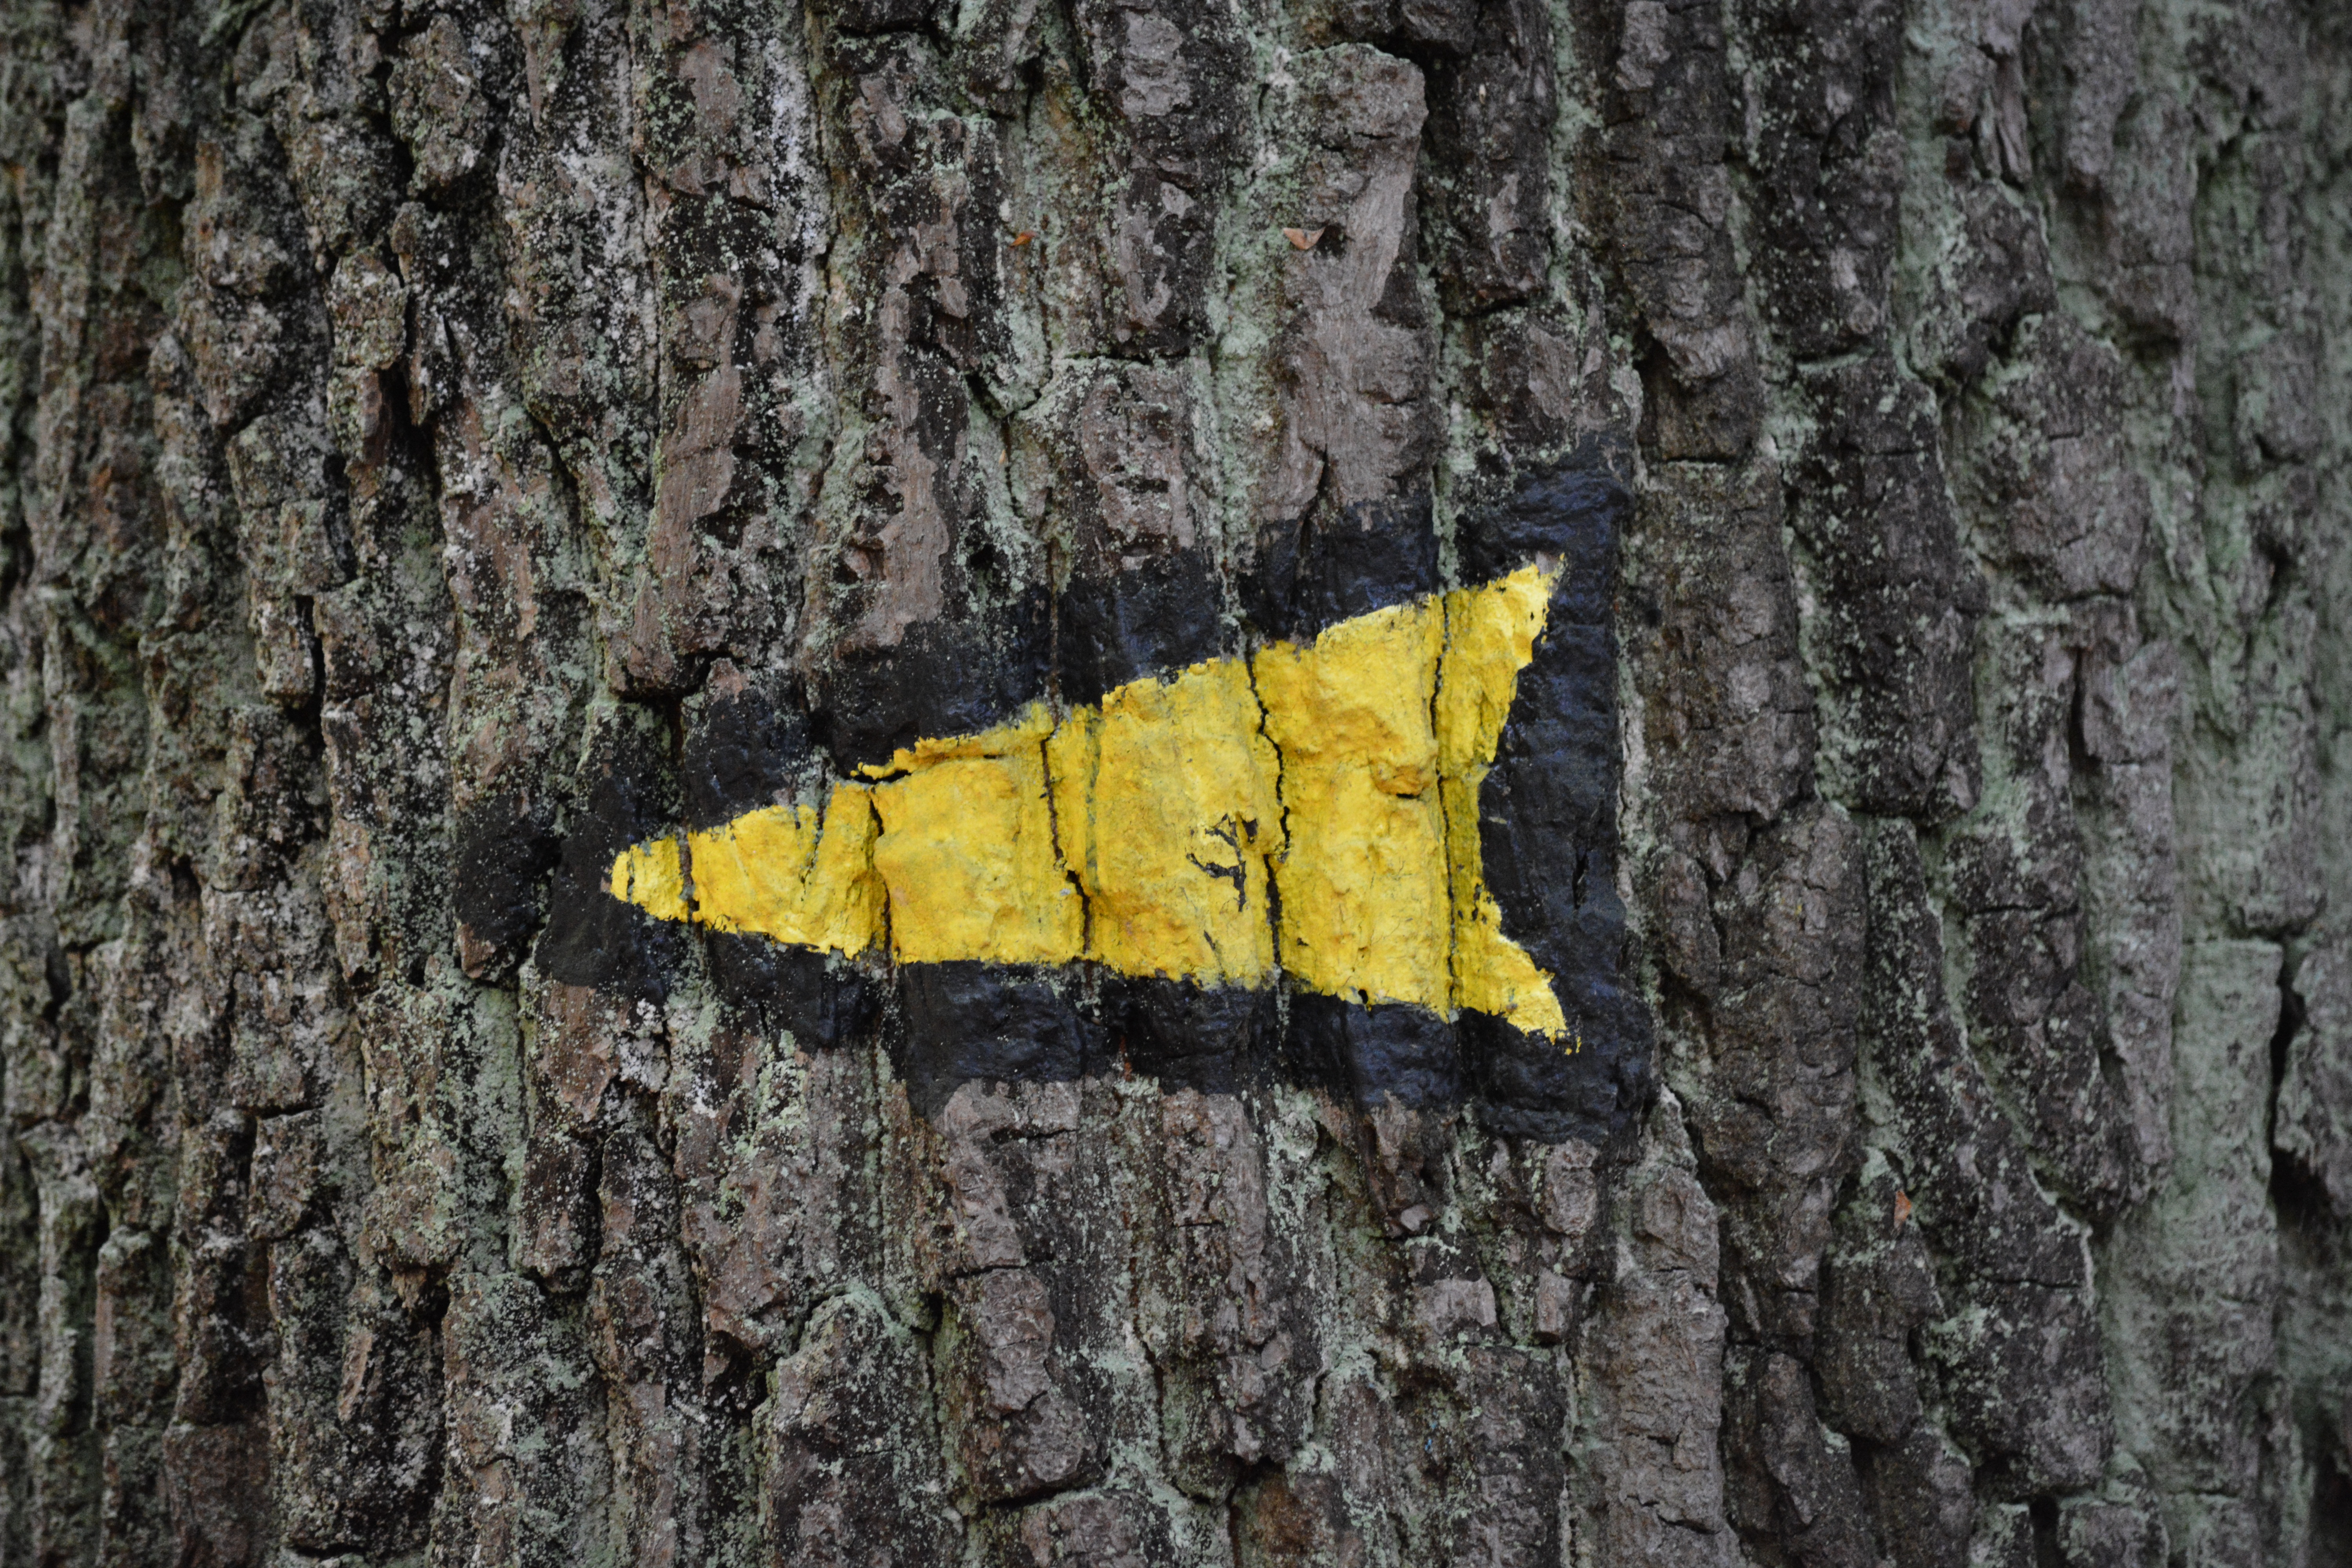
tree, nature, forest, wilderness, fork, wood, trail, leaf, trunk, insect, autumn, moth, terrain, season, fauna, mark, habitat, ecosystem, characters, migratory character, trail signs, natural environment, woody plant, long distance footpath, gta